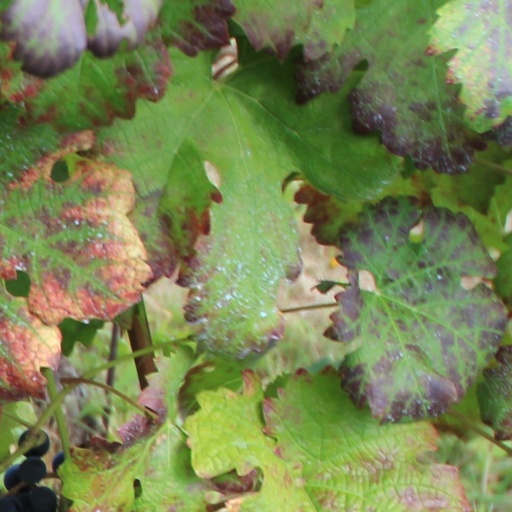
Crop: grape